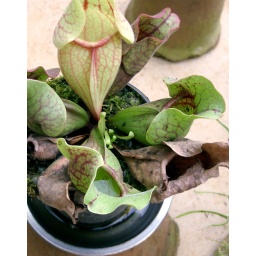
insects fly in and get stuck in the water that at the base of the plant